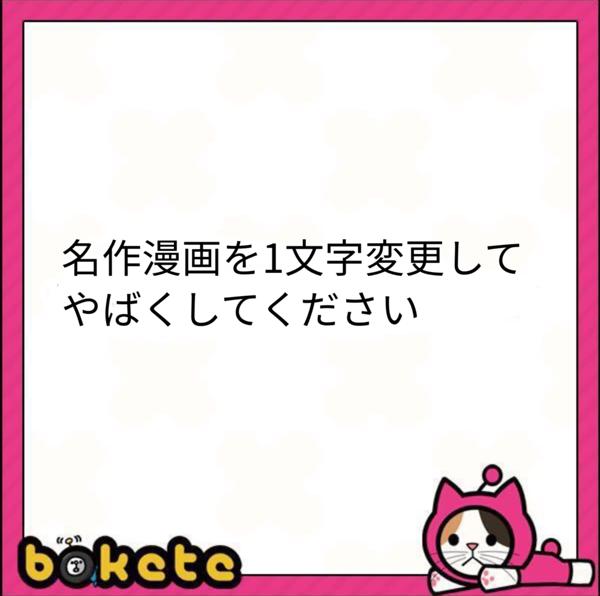
回答: とっとこハゲ太郎